Michael Adolph von Althann

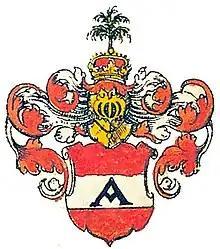

Althann was the son of Christoph Freiherr von Althann auf Goldburg und Murstetten (died Vienna, 1589) and Elisabeth Freiin Teuffel von Gundersdorff.